Little Anthony and the Imperials

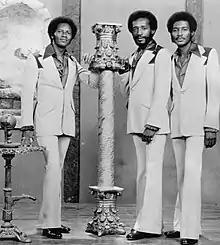
The Imperials in 1976. (L to R) Harold Jenkins, Clarence Collins and Bobby Wade

Gourdine returned in 1963, replacing Seymour. The group's classic line-up – Gourdine, Wright, Collins, and Strain – was now complete. With the help of record producer/songwriter Teddy Randazzo (a childhood friend of the group), the Imperials found success on the new DCP (Don Costa Productions) label with the dramatic pop-soul records "I'm on the Outside (Looking In)" (1964), "Goin' Out of My Head" (1964), "Hurt So Bad" (1965), "I Miss You So" (1965), "Take Me Back" (1965), "Hurt" (1966), "Better Use Your Head" (1966), and "Out of Sight, Out of Mind" (1969). In 1965, the Imperials appeared on the CBS-TV special "Murray The K – It's What's Happening, Baby", where they performed "I'm Alright" before a live audience in New York at the Brooklyn Fox Theatre. At the height of their career, the group made two appearances on "The Ed Sullivan Show", at the time television's top talent showcase, on March 28, 1965, and again on January 25, 1970. They also performed on "Shindig!" "Hullabaloo", "Kraft Music Hall", "Soul Train", "American Bandstand", "The Midnight Special", and "The Tonight Show".